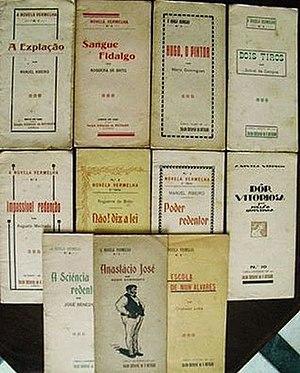
A NOVELA VERMELHA (Colecção): I Série, nº 1 ao nº X
L'anarchisme au Portugal apparait, sous la forme de groupes organisés au milieu des années 1880.